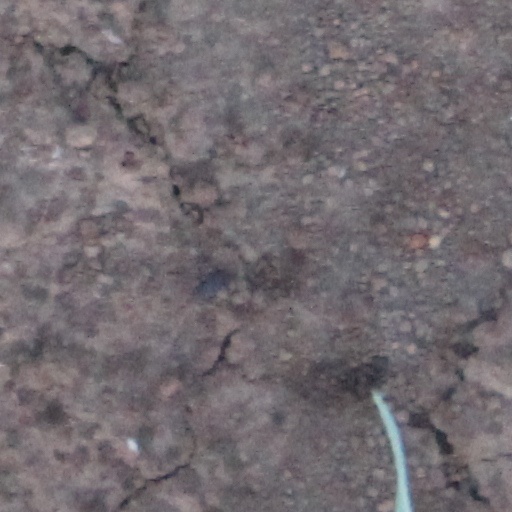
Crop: wheat